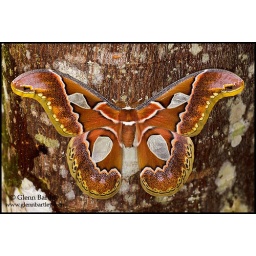
A large moth perched on a tree trunk in the Tandayapa Valley of Ecuador.